Ford Model T engine

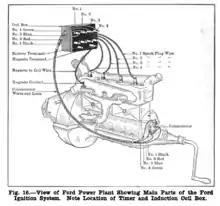
Overview of the ignition system of the Ford Model T engine.

The Model T engine's ignition system used a flywheel-mounted magneto to produce the current necessary to produce a spark to initiate combustion. This current was distributed by the timer (analogous to a distributor in a modern vehicle) to one of the four trembler coils, one for each cylinder. The coil stepped up the voltage and discharged it to the spark plug in the cylinder. Ignition timing was adjusted manually by using the spark advance lever mounted on the steering column, which rotated the timer, advancing or retarding the ignition timing. A certain amount of skill and experience was required to find the optimal spark timing for any speed and load.